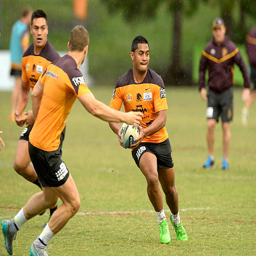
rugby player runs with the ball during the training session .